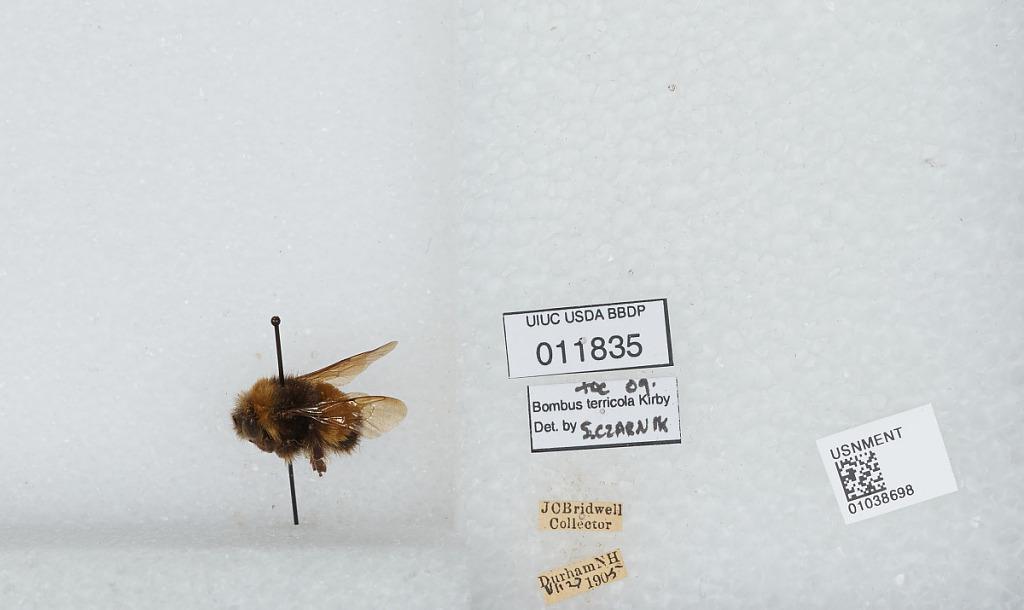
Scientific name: Bombus (Bombus) terricola Kirby
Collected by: J. Bridwell
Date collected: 1905-7-27
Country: United States
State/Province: New Hampshire
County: Strafford
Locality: Durham
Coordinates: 43.1339, -70.9264
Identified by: Czarnik, S.